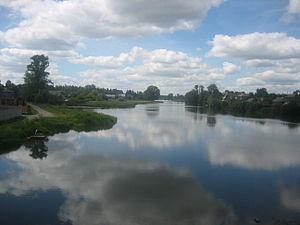
La république des Maris ou Mari El est une république, sujet de la fédération de Russie.